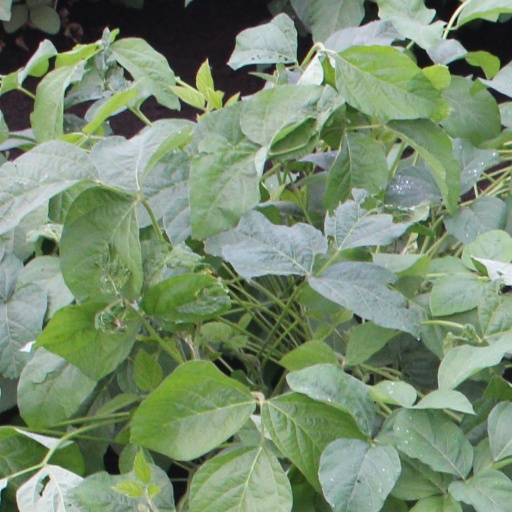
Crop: soybean